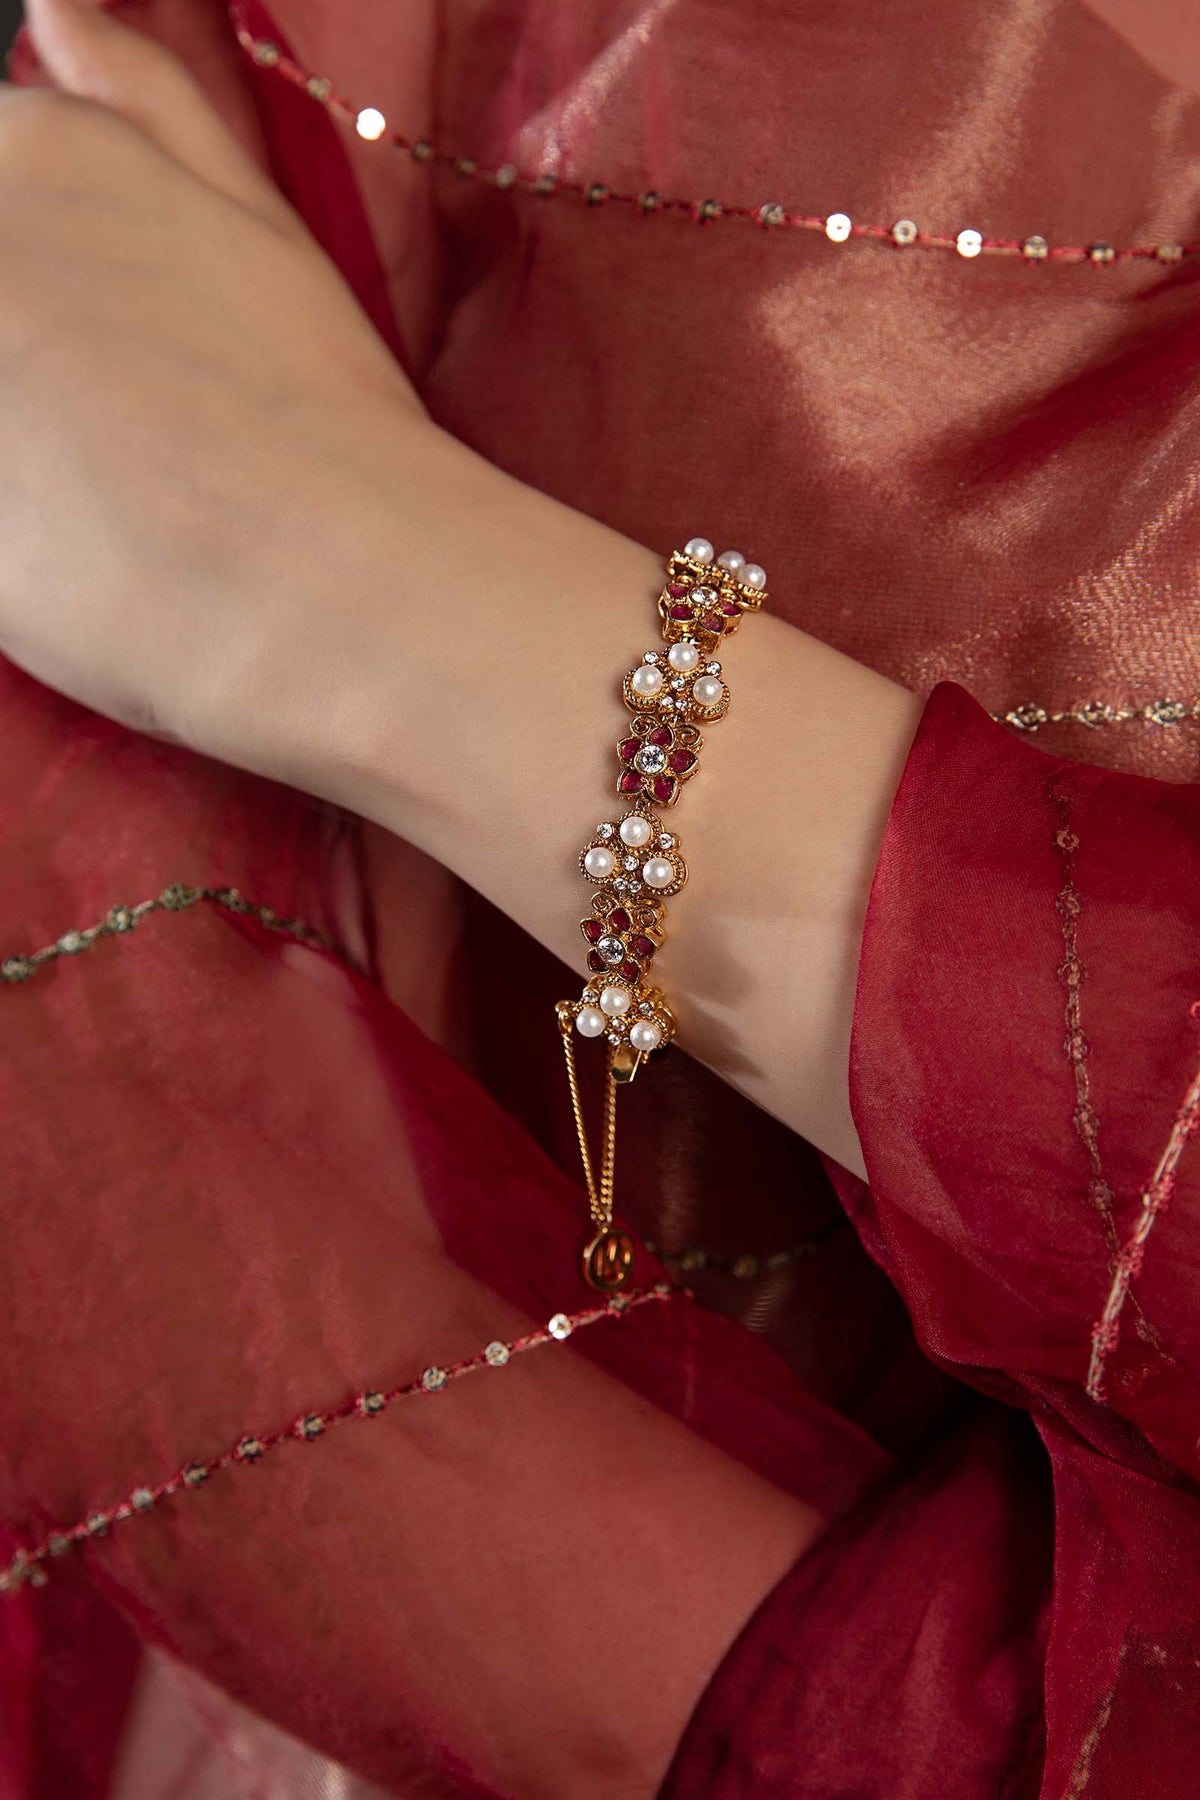
red gold pearl bracelet